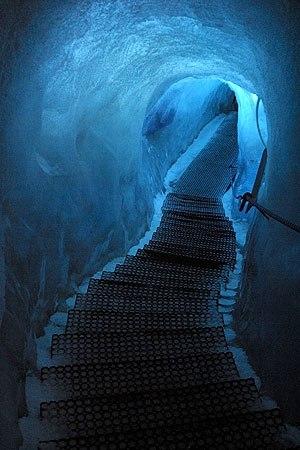
Un glacier est une masse de glace plus ou moins étendue qui se forme par le tassement de couches de neige accumulées. Écrasée sous son propre poids, la neige expulse progressivement l'air qu'elle contient, se soude en une masse compacte et se transforme en glace.
Le glacier de Fee est un vaste glacier alpin situé au-dessus de Saas Fee sur le flanc est du massif des Mischabels dans les Alpes valaisannes. Il mesure environ 5 km de longueur, pour une largeur à son sommet de 6 km, interrompue par quelques saillies rocheuses. Sa superficie est de 17 km².